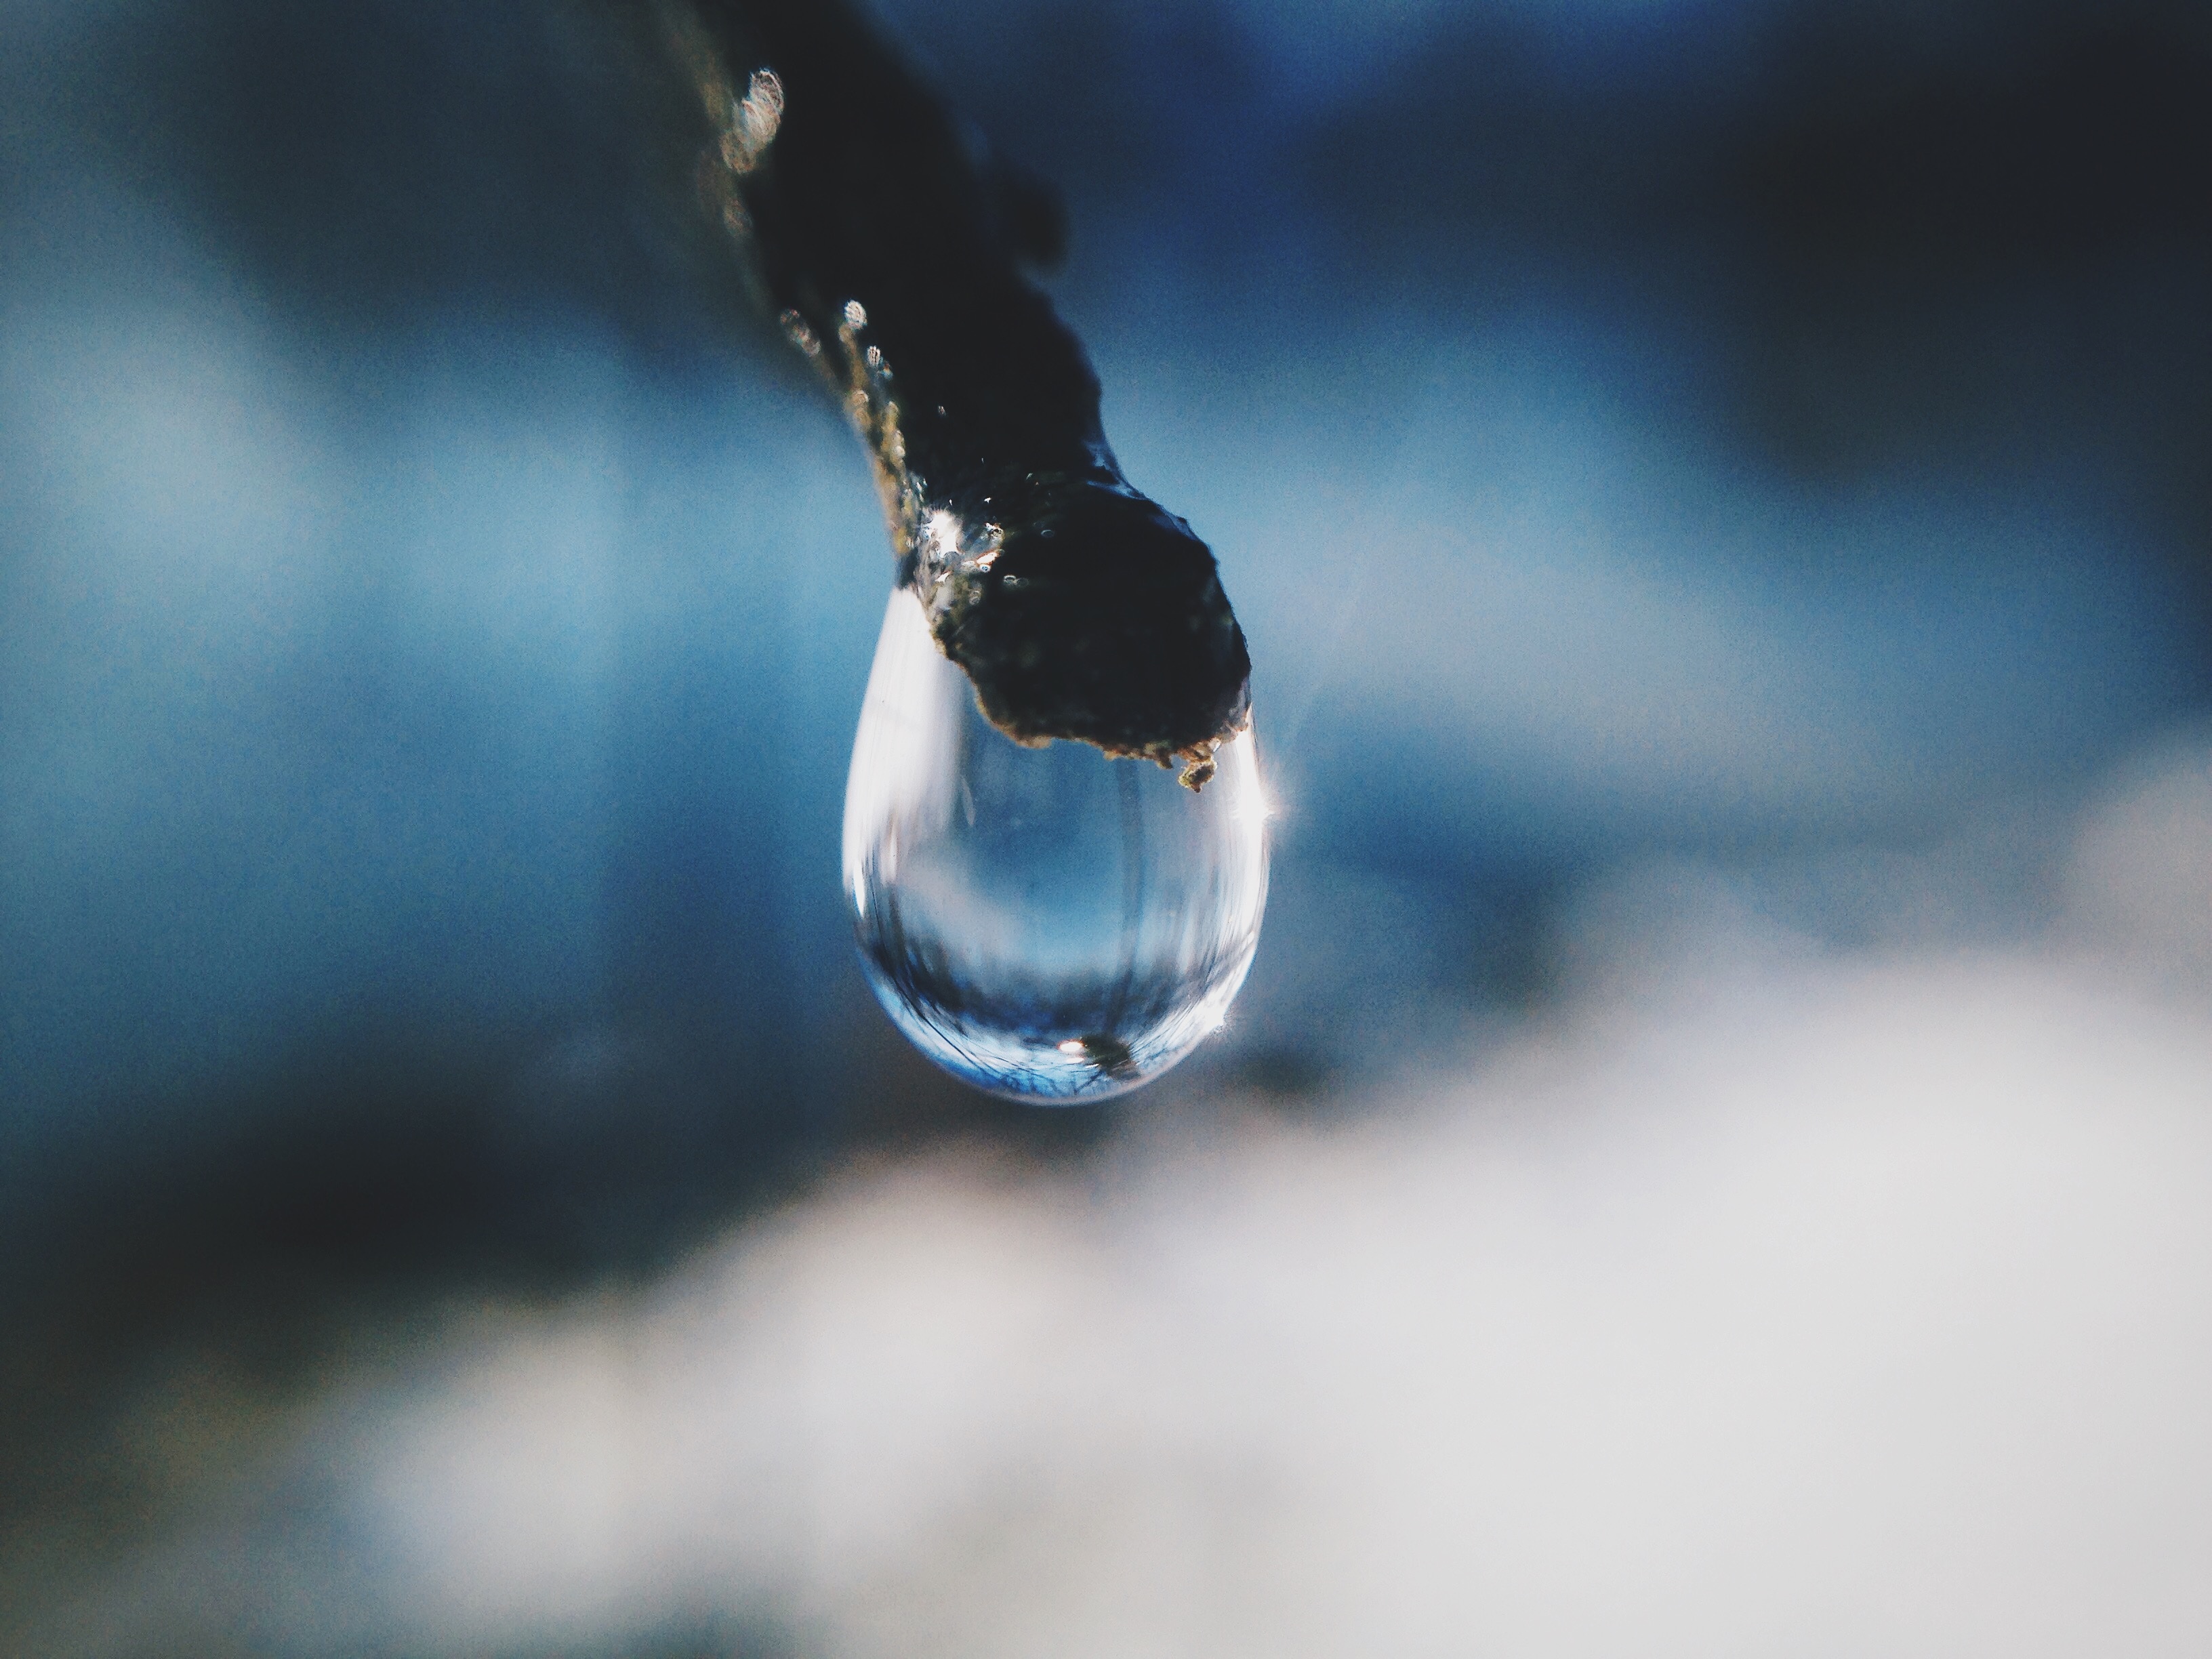
hand, water, snow, winter, drop, light, photography, sunlight, ice, reflection, blue, close up, freezing, macro photography, atmosphere of earth, computer wallpaper